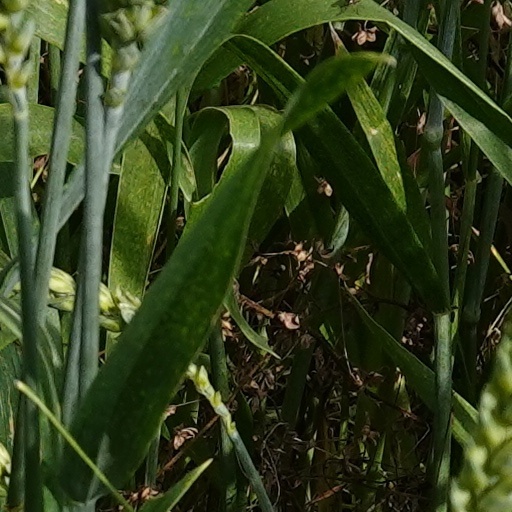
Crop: wheat